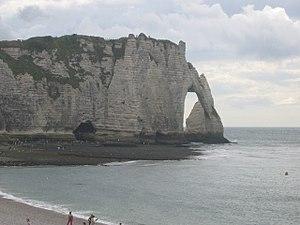
Étretat, falaise d'Aval
En géographie et en géomorphologie, une falaise est, selon la définition proposée par le géographe André Guilcher et communément admise dans la littérature, un escarpement en pente forte et de hauteur variable, non couvert de végétation, créé par l'érosion marine le long d'une côte et dont le pied se raccorde ordinairement à une plate-forme d'abrasion.
Étretat est une commune française située dans le département de la Seine-Maritime en région Normandie.
Lucy est un film de science-fiction français écrit et réalisé par Luc Besson, sorti en 2014, avec comme acteurs principaux Scarlett Johansson et Morgan Freeman. Partant du postulat que l'être humain n'utilise que 10 % des capacités de son cerveau, le film décrit ce qui arrive à une jeune étudiante de 25 ans, Lucy, dès lors qu'on lui a injecté dans le bas-ventre une drogue expérimentale qui décuple ses capacités cérébrales.